Manrique Pérez de Lara

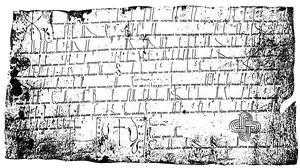
Royal charter issued by Manrique under exceptional circumstances in 1156. Note the imperial "signum" in the bottom centre.

Manrique Pérez de Lara (died 1164) was a magnate of the Kingdom of Castile and its regent from 1158 until his death. He was a leading figure of the House of Lara and one of the most important counsellors and generals of three successive Castilian monarchs: Alfonso VII (1126–57), Sancho III (1157–58) and Alfonso VIII (1158–1214).